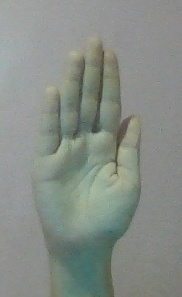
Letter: seen